Nord-Pas-de-Calais

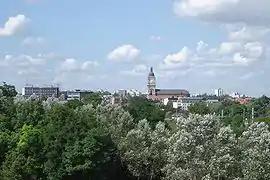
Lens

During the Merovingian period, the Salian Franks initially maintained their pagan beliefs, unlike other Germanic tribes who converted to Arianism. Clovis's conversion to Nicene Christianity was significant as it aligned with the remaining Roman Empire's religion, providing sacred legitimacy. This period saw a renewal of urbanization and the establishment of ecclesiastical authorities. Vaast became bishop of Arras and Cambrai early in the century. By 511, however, the region was not sufficiently Christianized to be represented at the Council of Orleans.